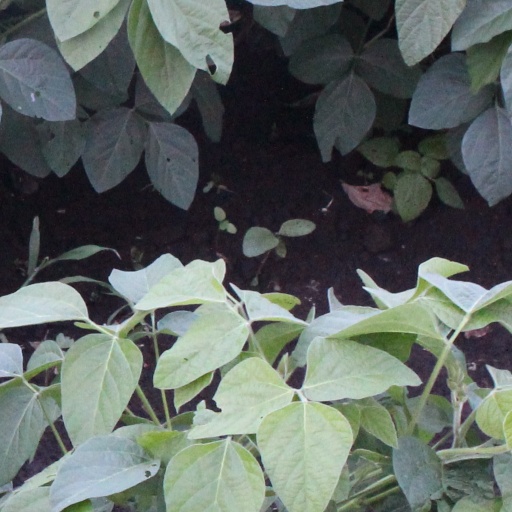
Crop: soybean